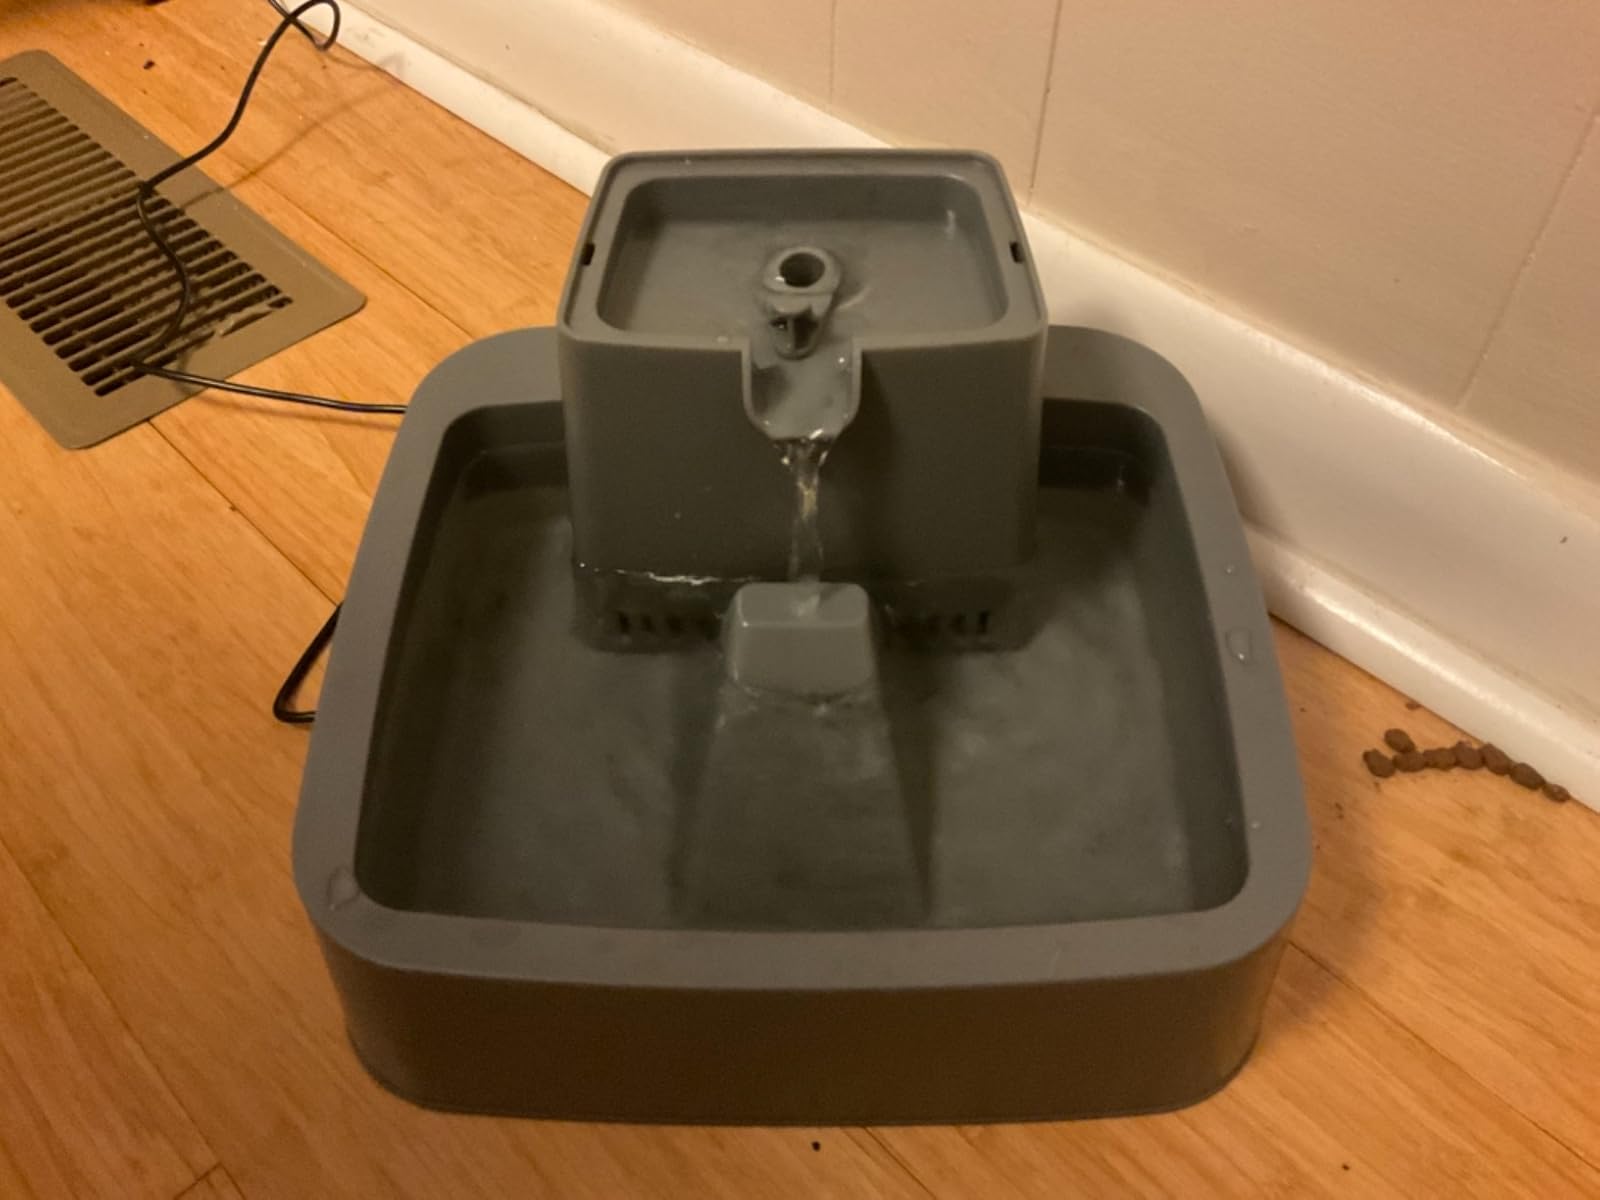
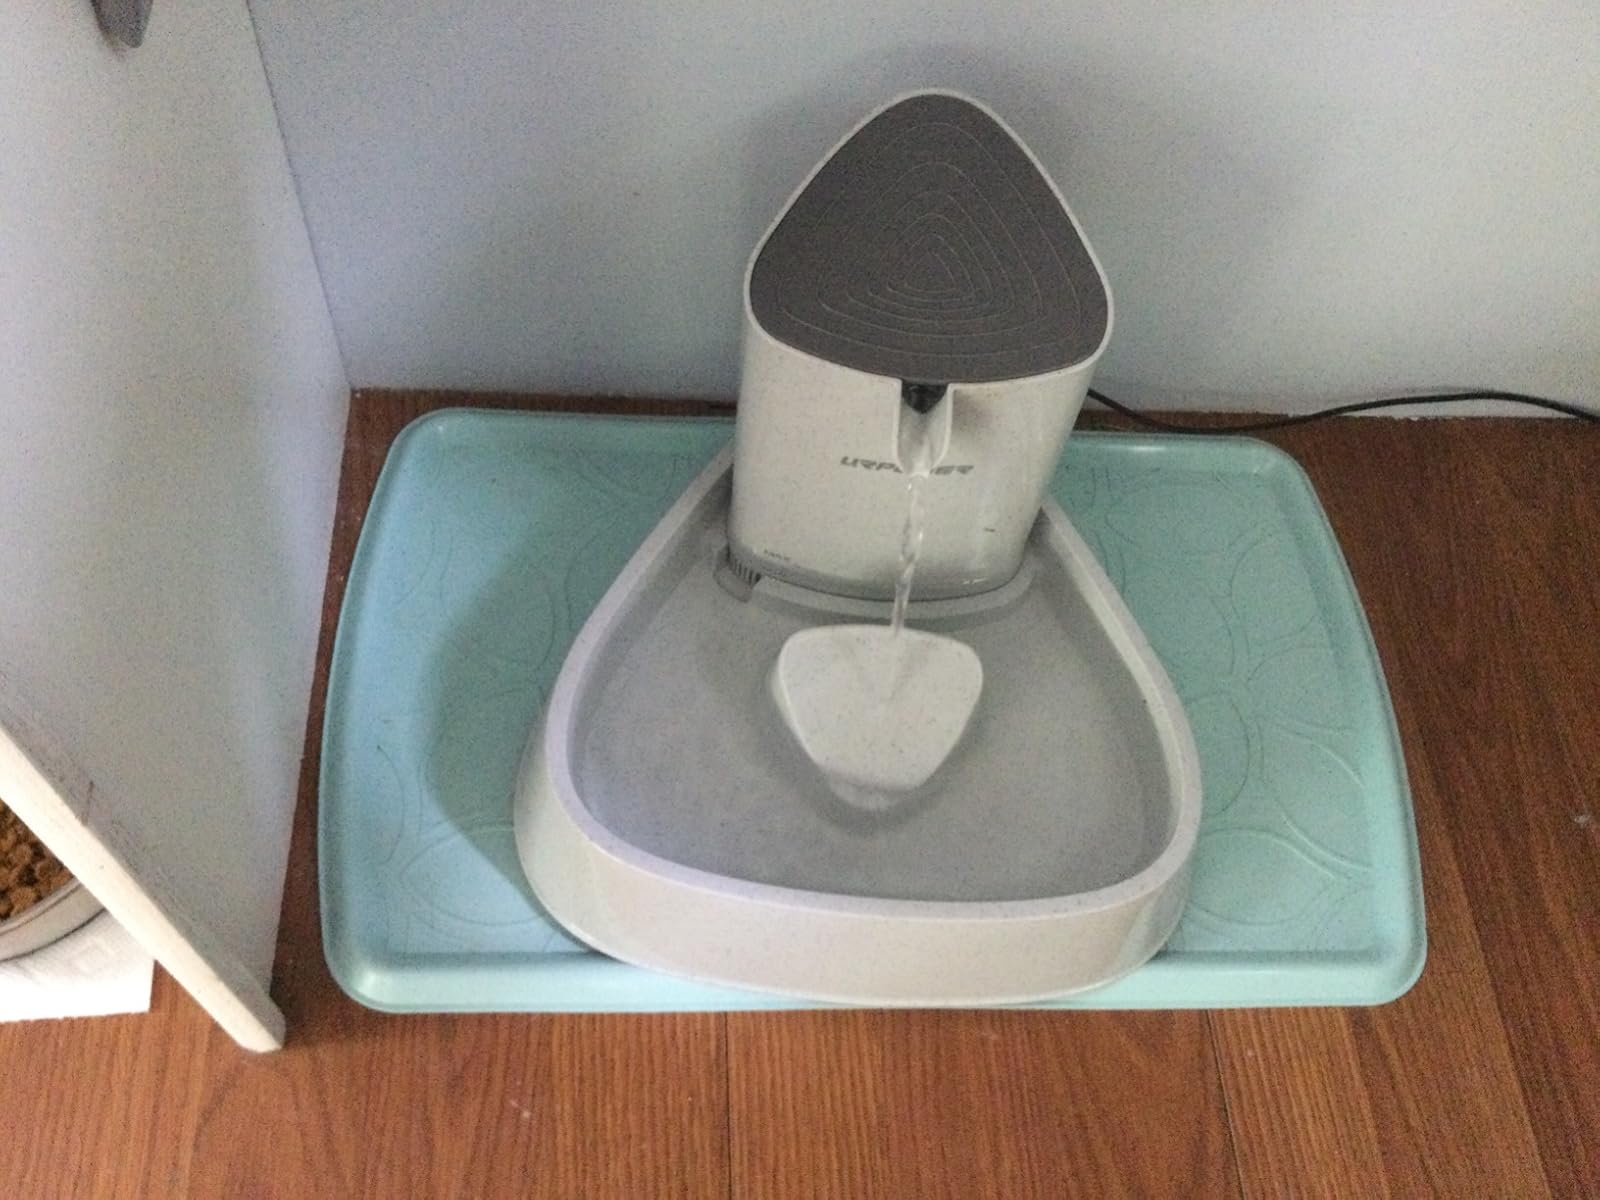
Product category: items_bowl
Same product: no